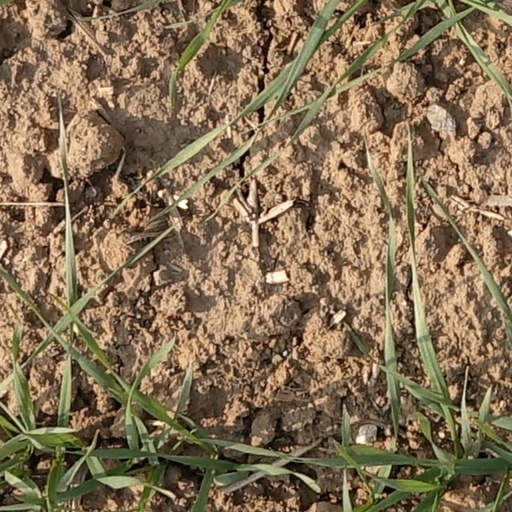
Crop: wheat